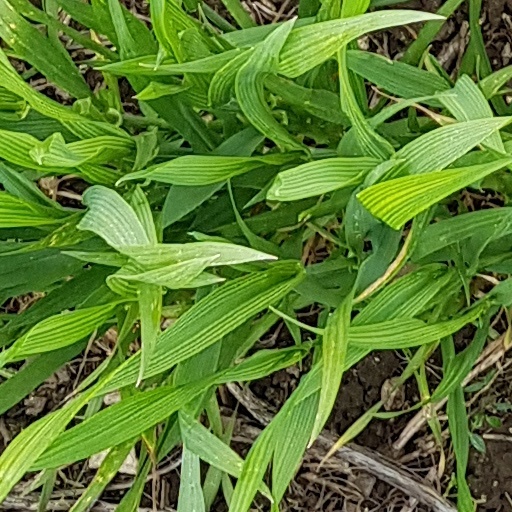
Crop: wheat